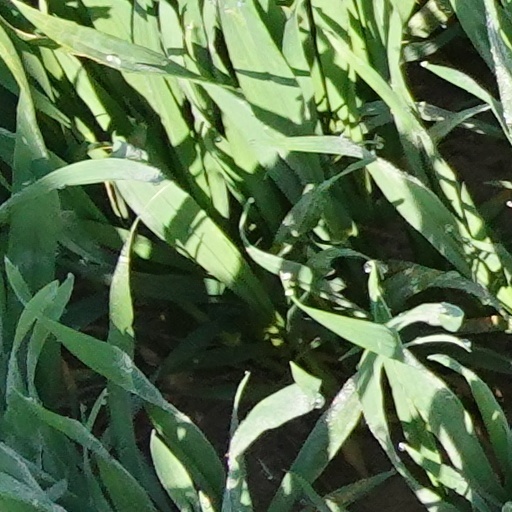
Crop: wheat